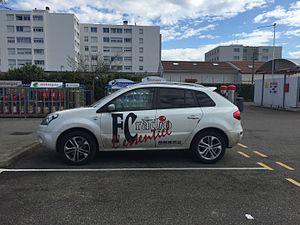
Voiture FC (Fréquence Côtière) - FC Radio sur le parking de Carrefour market Miribel.
FC Radio, anciennement FC Radio l'essentiel, est une radio FM locale française de catégorie B créée en 1981. Elle diffuse un programme généraliste principalement sur le département de l'Ain.